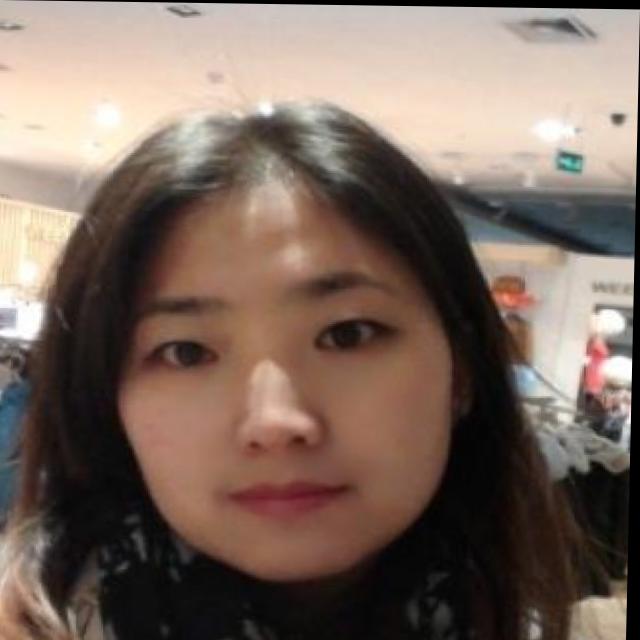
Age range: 21-44